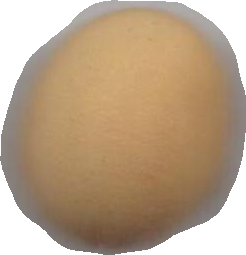
Variety: Dega